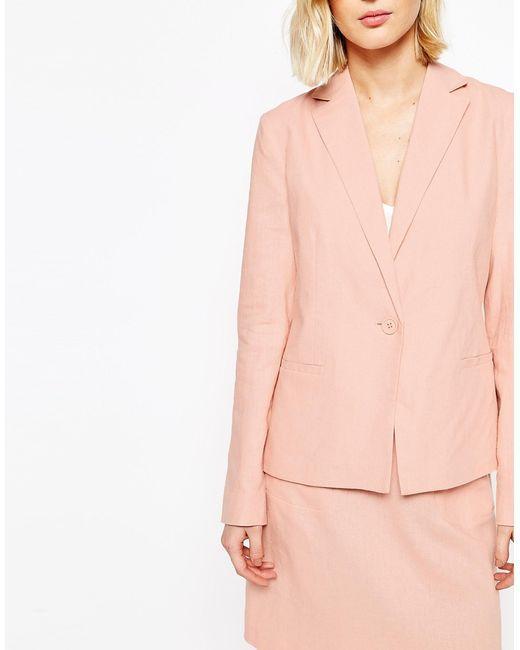
Rosa Blazer- und rosa Rockoutfit für Damen